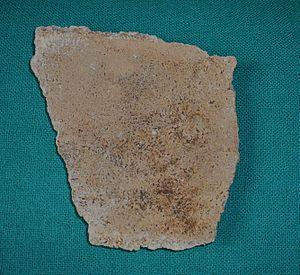
Le tartre, en œnologie, est un dépôt obtenu par la formation d'une couche d'un composé complexe à base de bitartrate de potassium et/ou de tartrate de calcium. Ce dépôt s'attache au fond et aux parois des récipients de vin, comme les cuves ou les fûts. Il n'est pas souhaitable dans le vin, il peut être contrôlé par stabilisation tartrique, et éliminé si le processus le permet.
Le bitartrate de potassium est un corps composé organique de formule chimique développée COOH-CHOH-CHOH-COOK ou compacte C₄O₆H₅K, sous-produit de la vinification. Il est aussi connu sous les noms tartrate de monopotassium, tartrate acide de potassium, hydrogénotartrate de potassium, « crème de tartre », « tartre blanc », « cristal de tartre ».